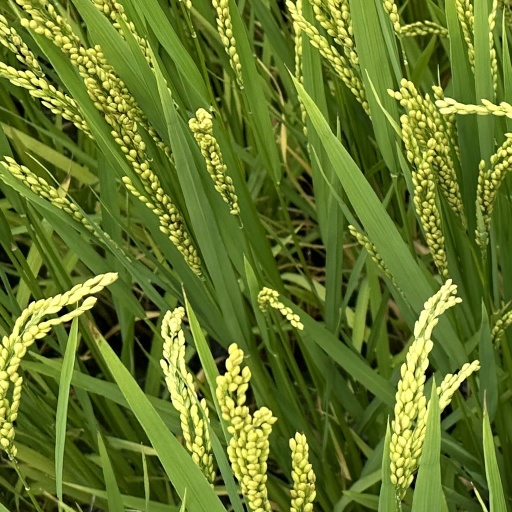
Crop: rice